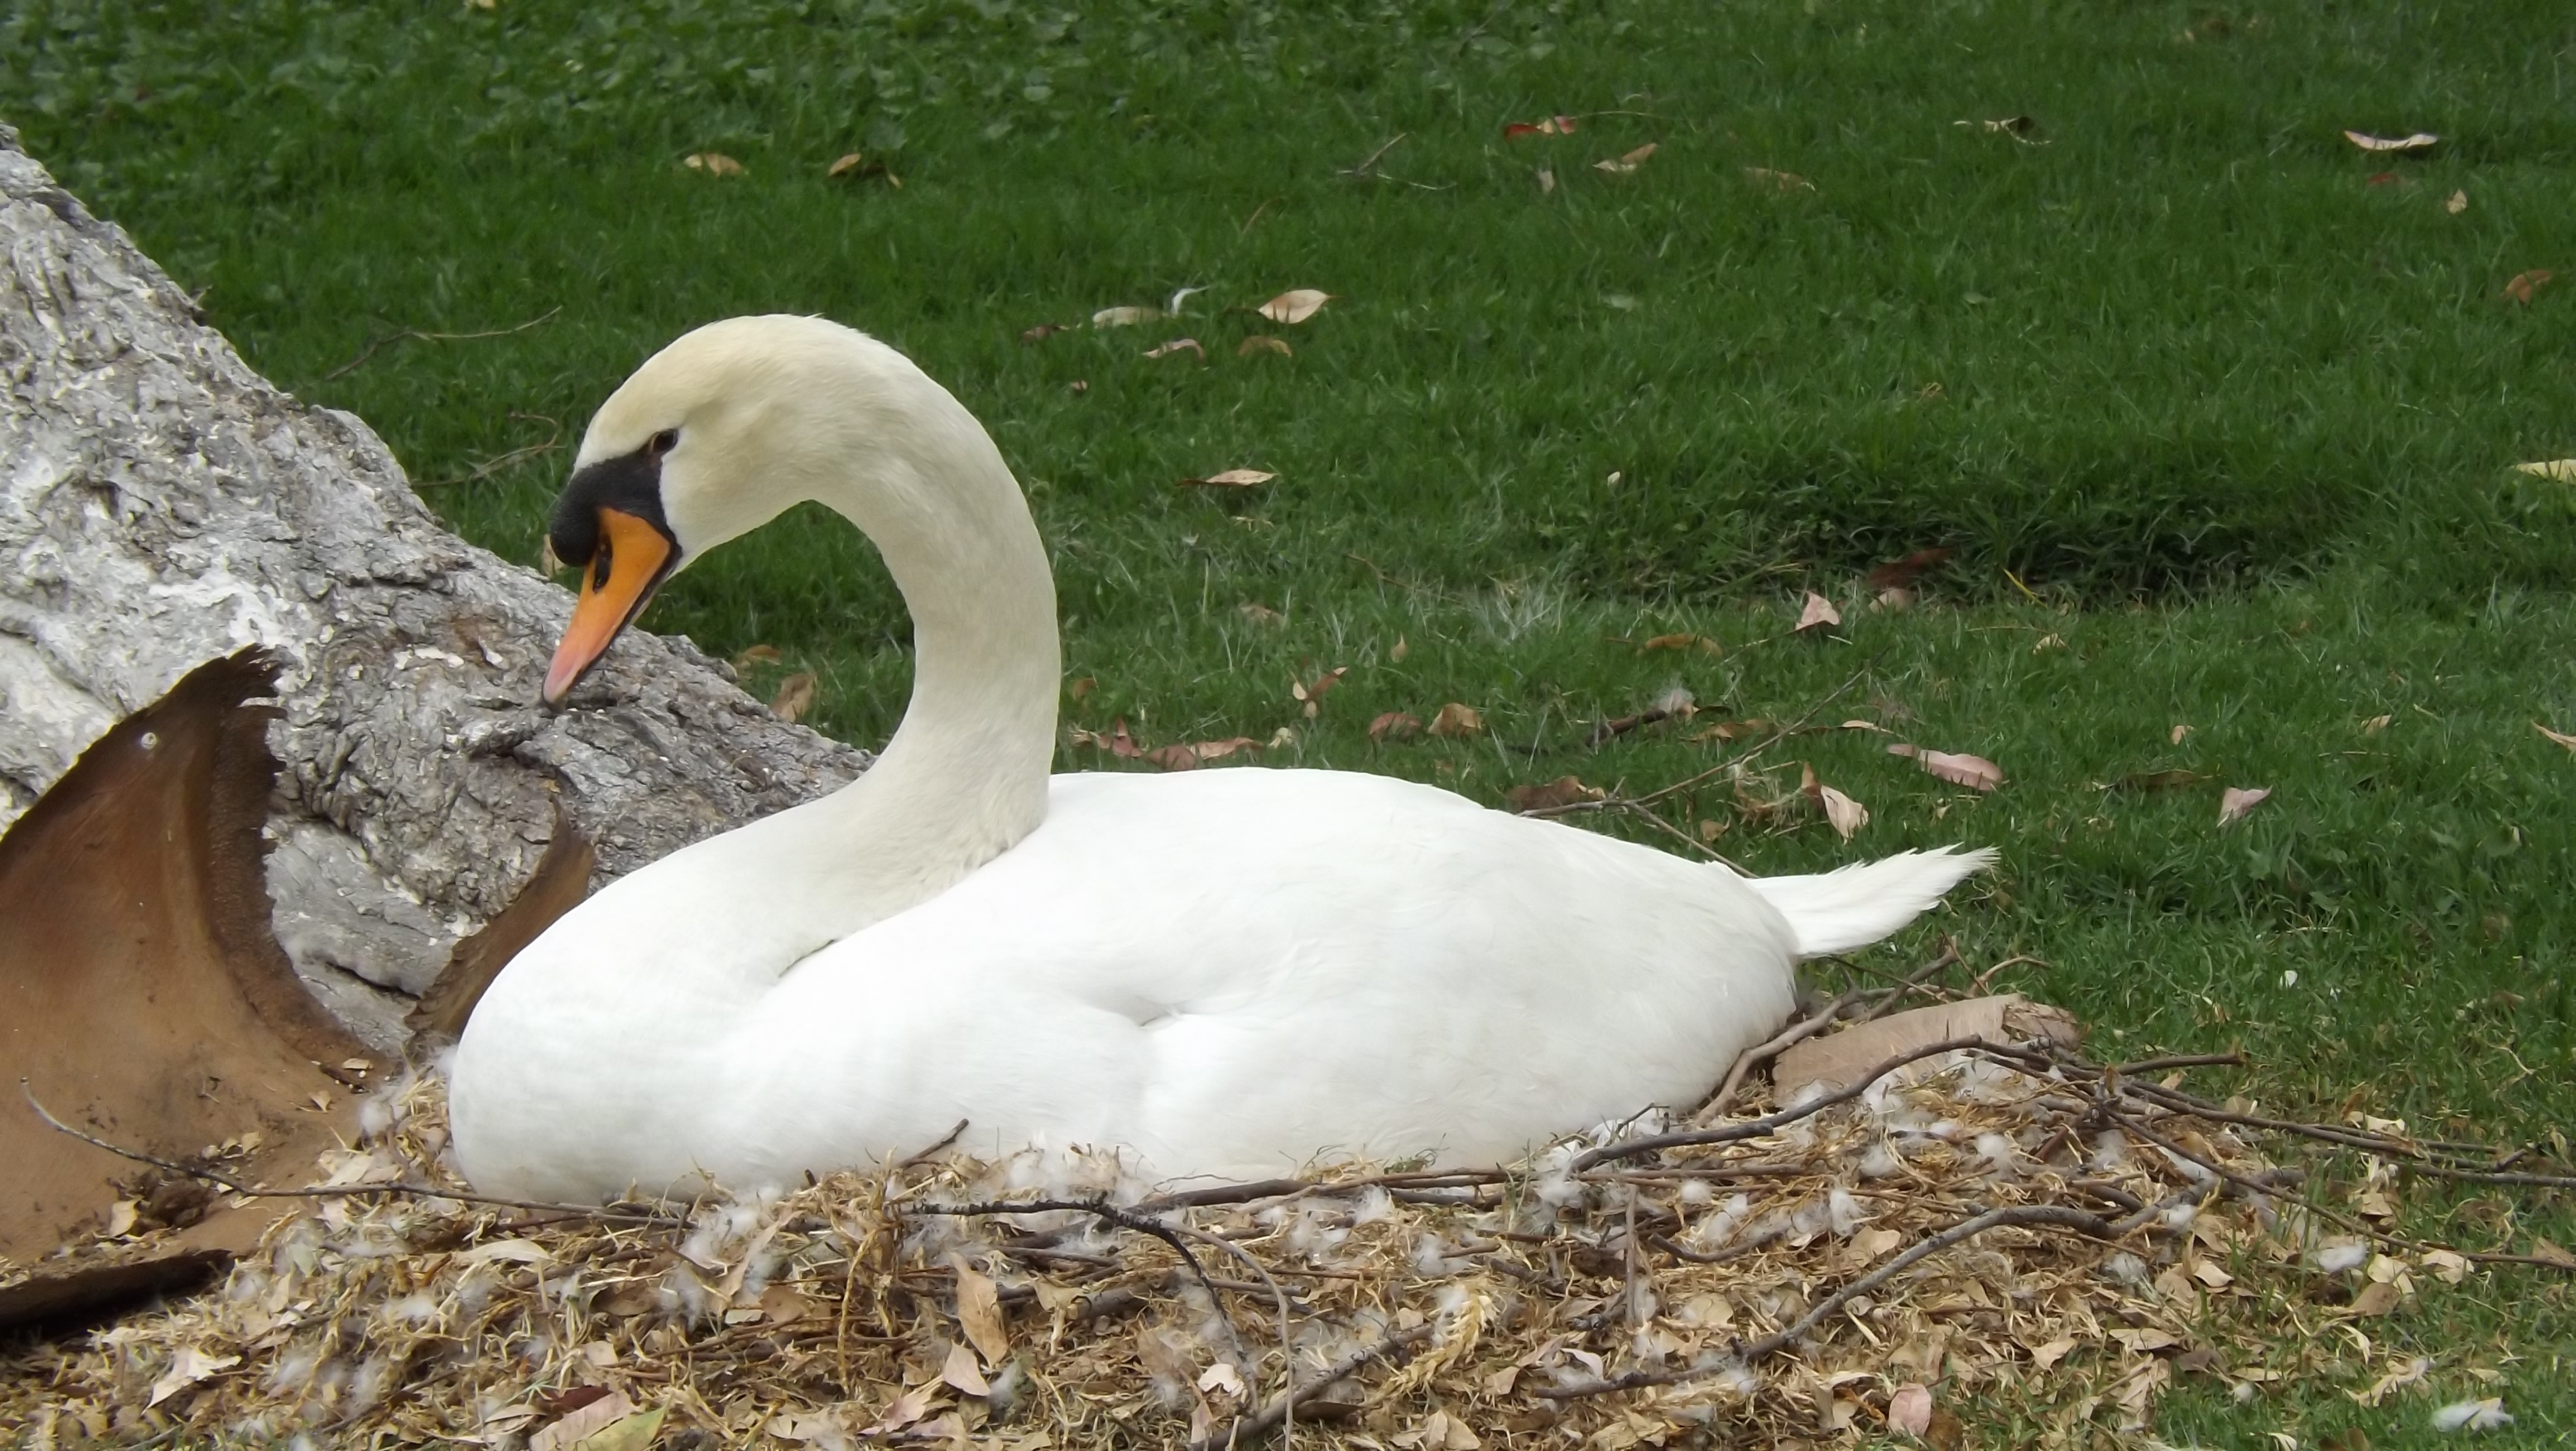
bird, wing, river, wildlife, beak, fauna, birds, swan, duck, goose, vertebrate, waterfowl, water bird, ducks geese and swans